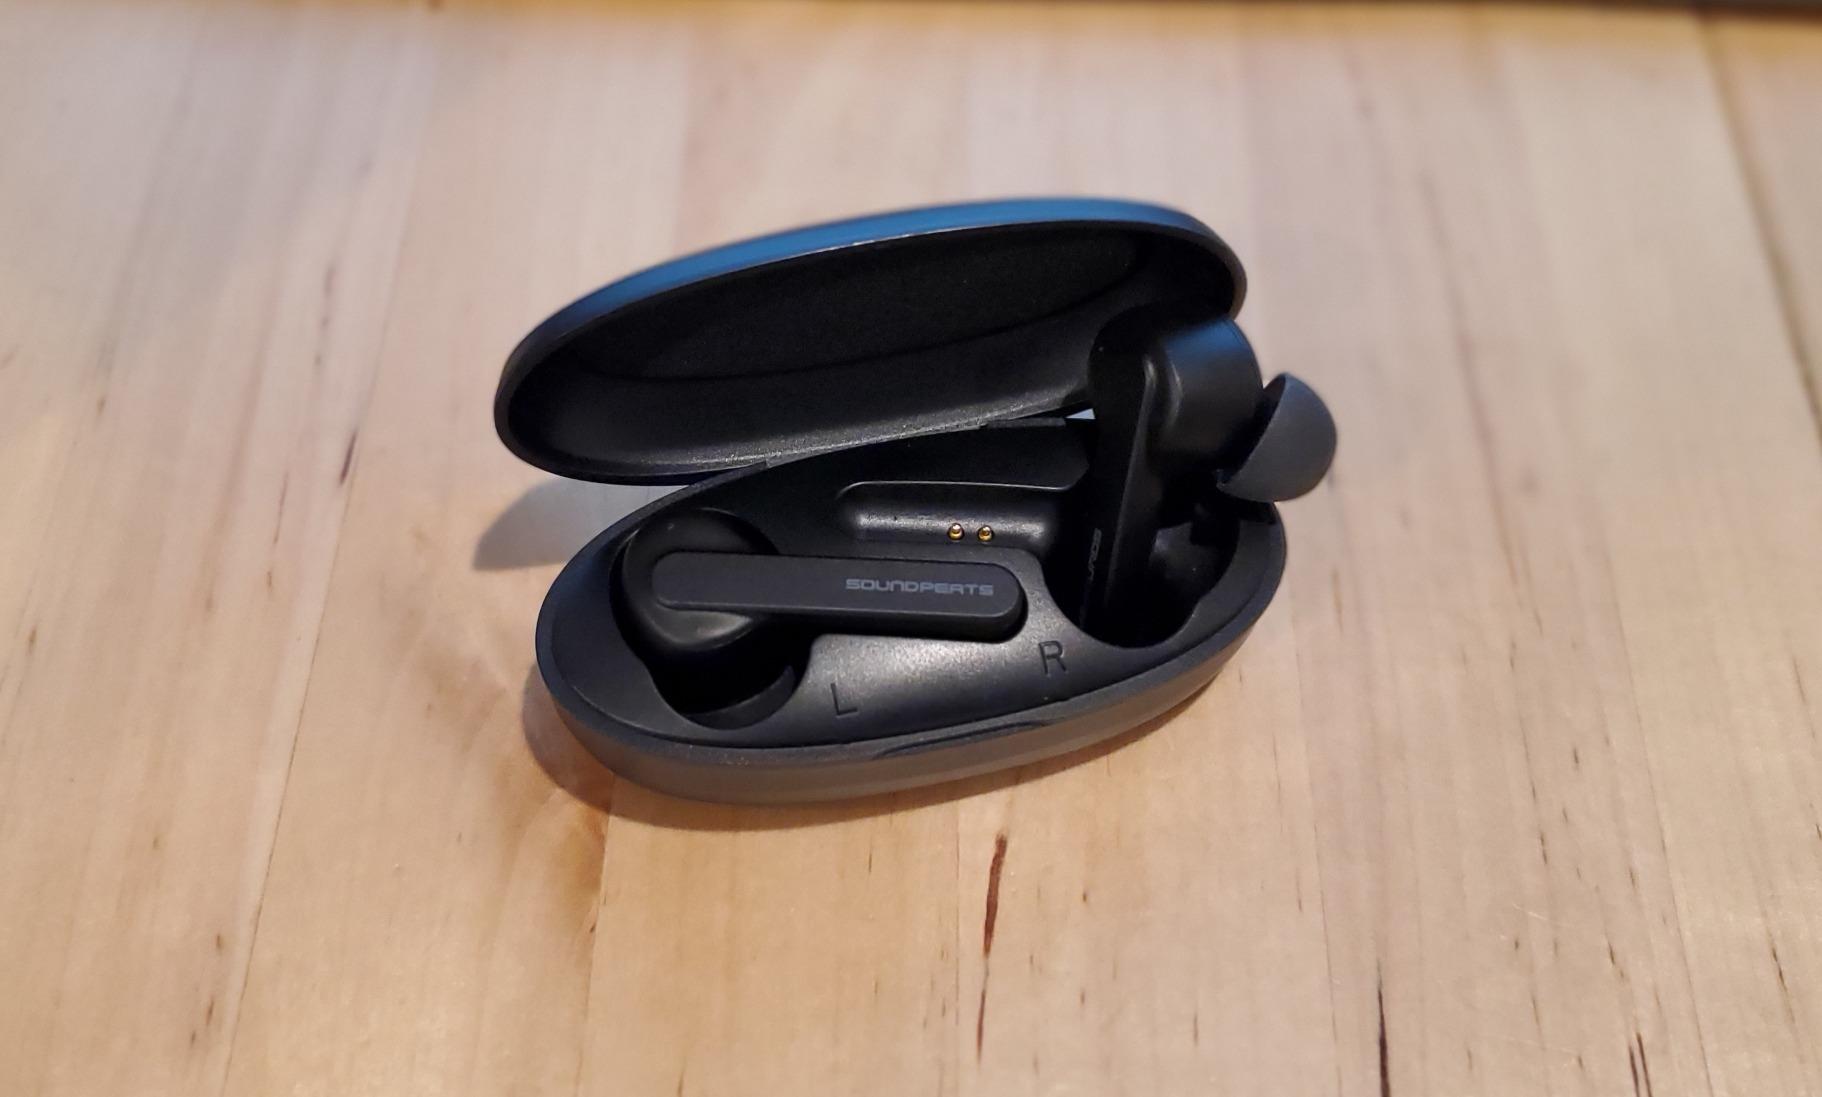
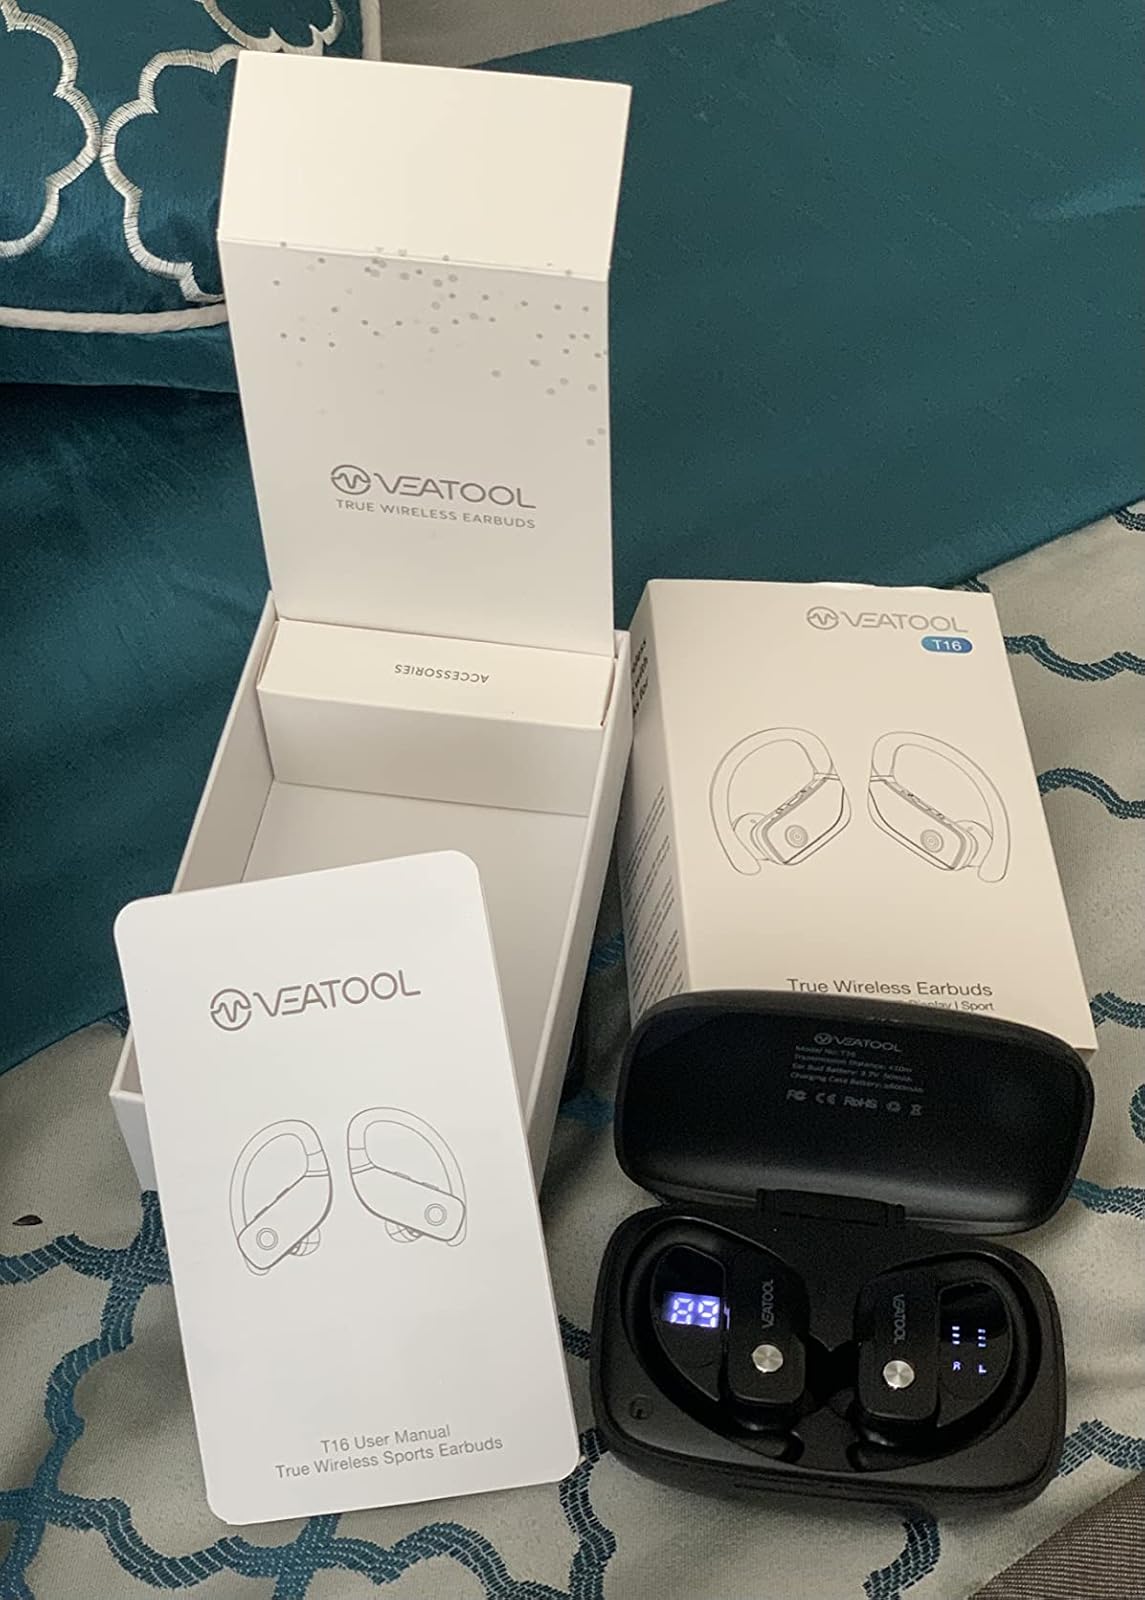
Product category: earbuds
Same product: no